Gogra, Ladakh

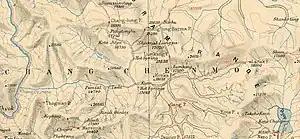
Map 1: Changchenmo Valley, with its branch valleys of Kugrang and Changlung (Survey of India, 1916). Gogra (unmarked) is at the confluence of Kugrang and Changlung rivers.

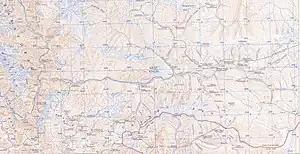
Map 2: Changchenmo Valley and its branch valleys (US AMS, 1955)

The Chang Chenmo ("Great Northern") Valley lies in a depression between the Karakoram Range in the north and the Chang Chenmo Range in the south.